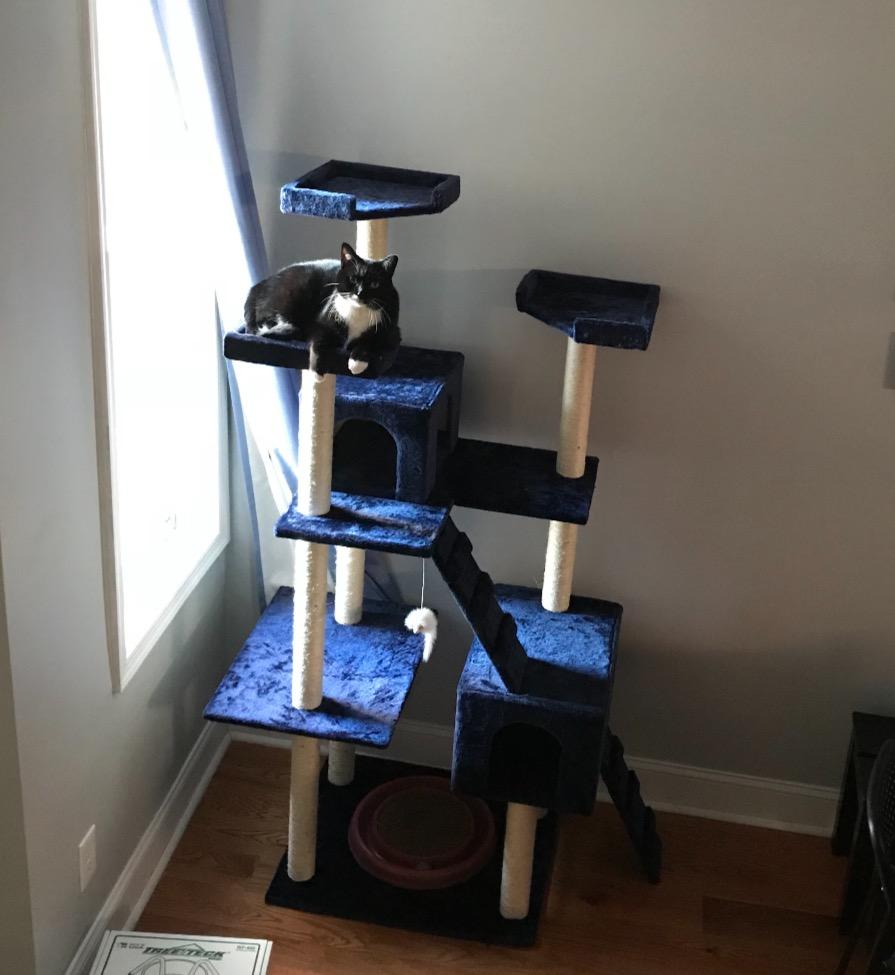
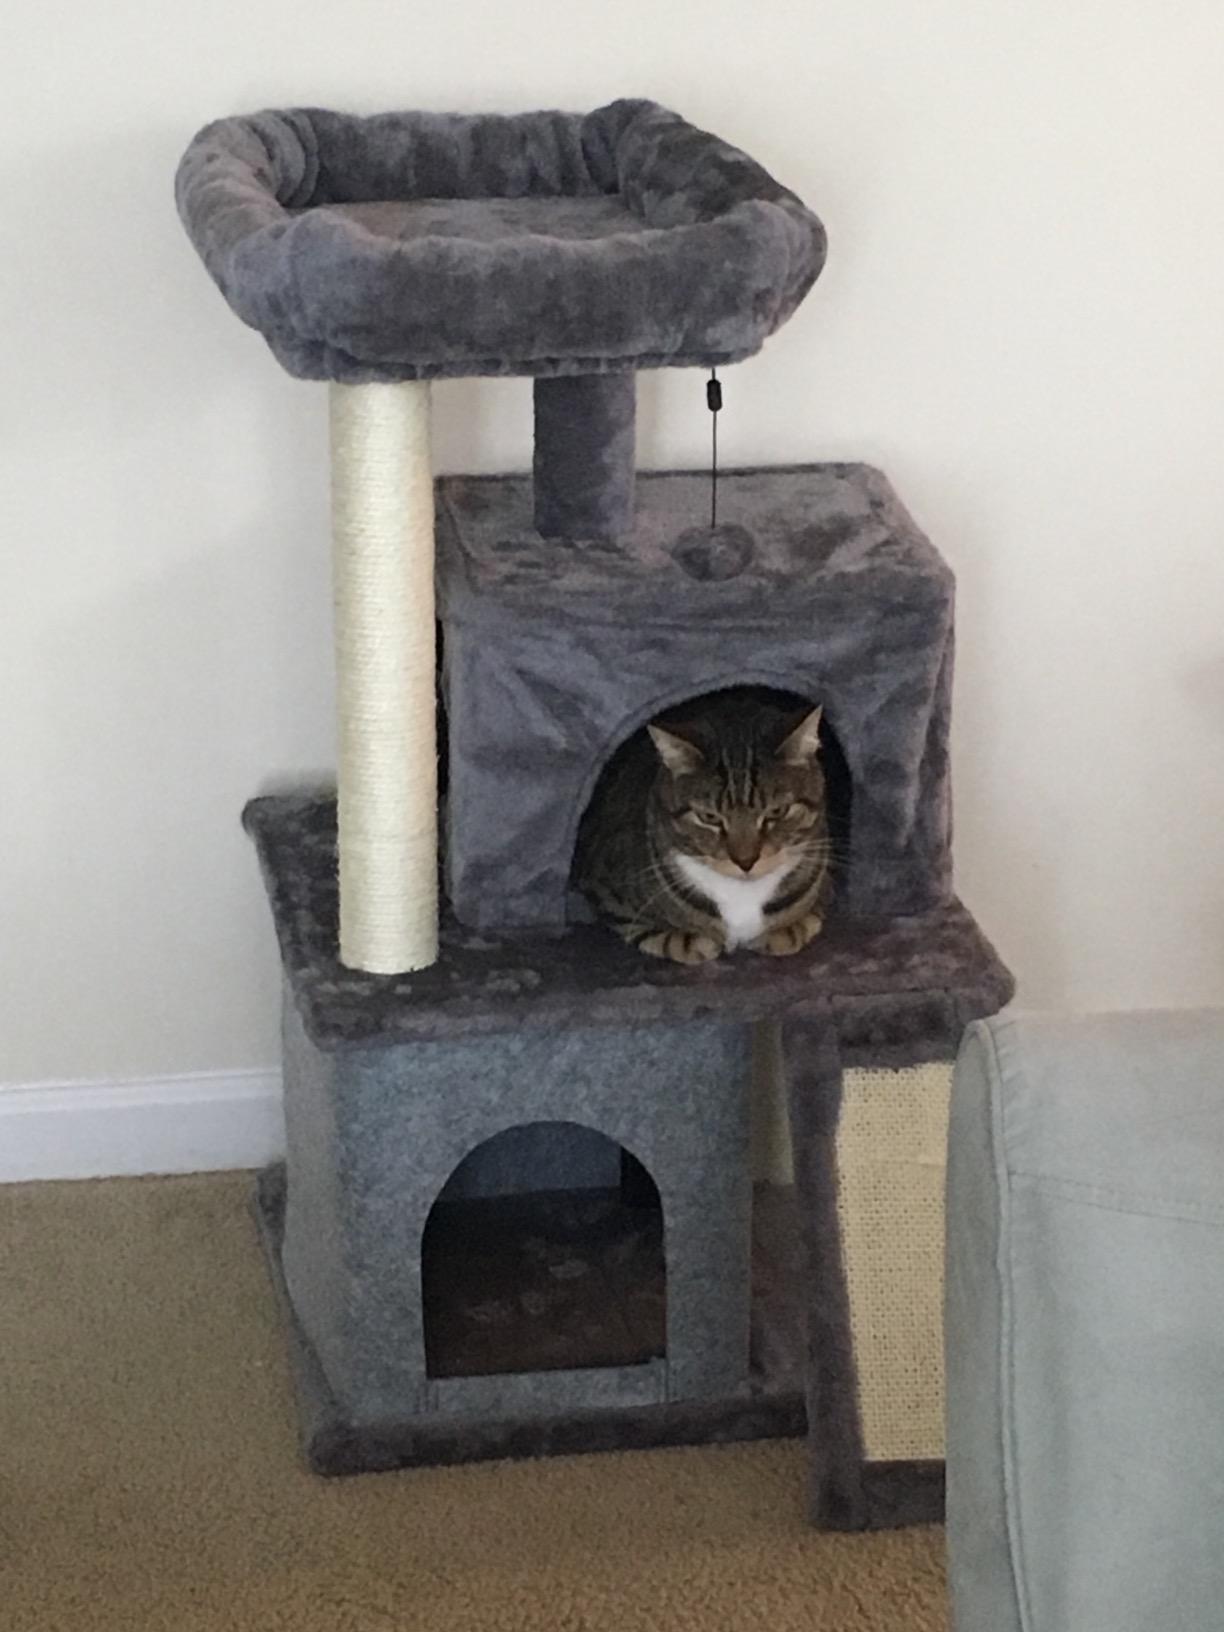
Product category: items_cat tree
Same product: no